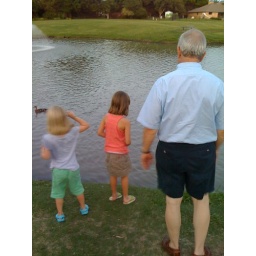
Feeding ducks & turtles in Coppell Tx